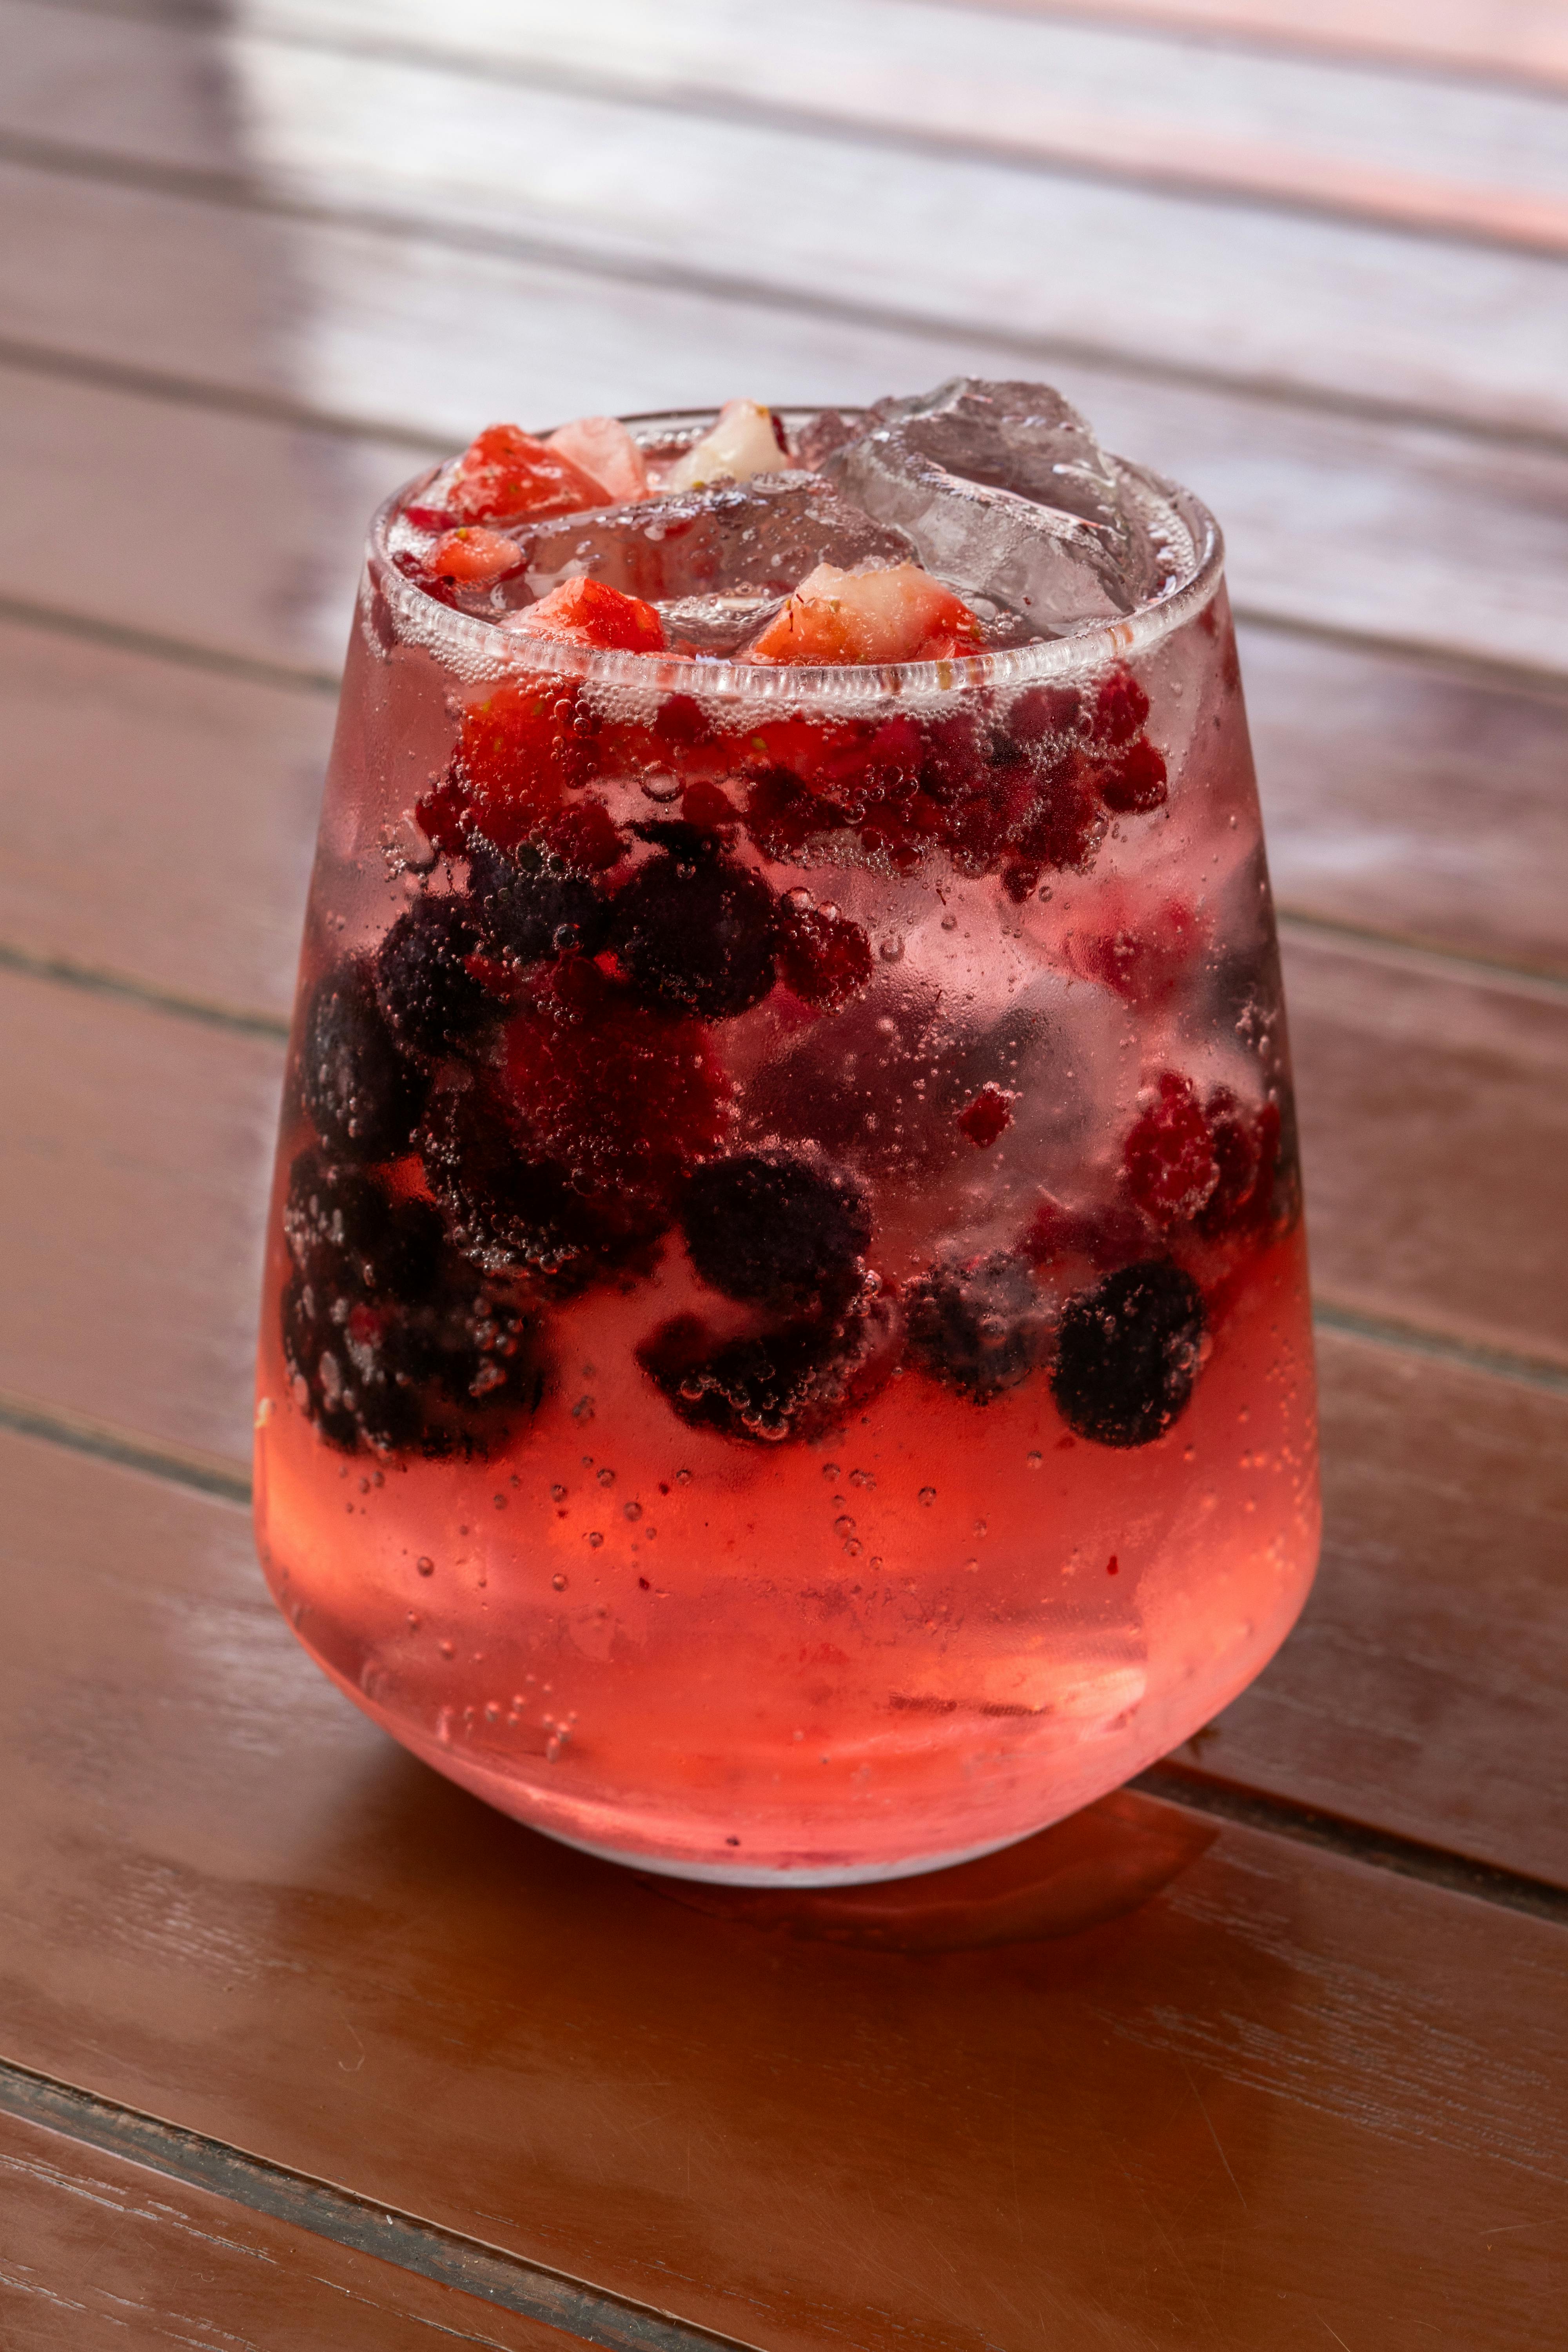
drink, tableware, ice cube, drinkware, liquid, fruit, cocktail, highball glass, fluid, ingredient, classic cocktail, aperitif, soft drink, cocktail garnish, alcoholic beverage, carbonated soft drinks, cuisine, food, caipirinha, barware, bacardi cocktail, produce, glass, non alcoholic beverage, distilled beverage, wine cocktail, fizz, woo woo, old fashioned glass, sweetness, juice, dish, tinto de verano, caipiroska, kamikaze, black russian, berry, stemware, punch, mai tai, negroni, liqueur, beer cocktail, margarita, daiquiri, alcohol, sea breeze, italian soda, limeade, garnish, sangria, still life photography, Transparent material, Tom collins, citrus, artifact, old fashioned, manhattan